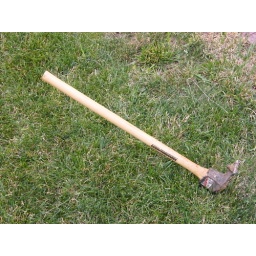
Mary plants flowers in the side yard (16)